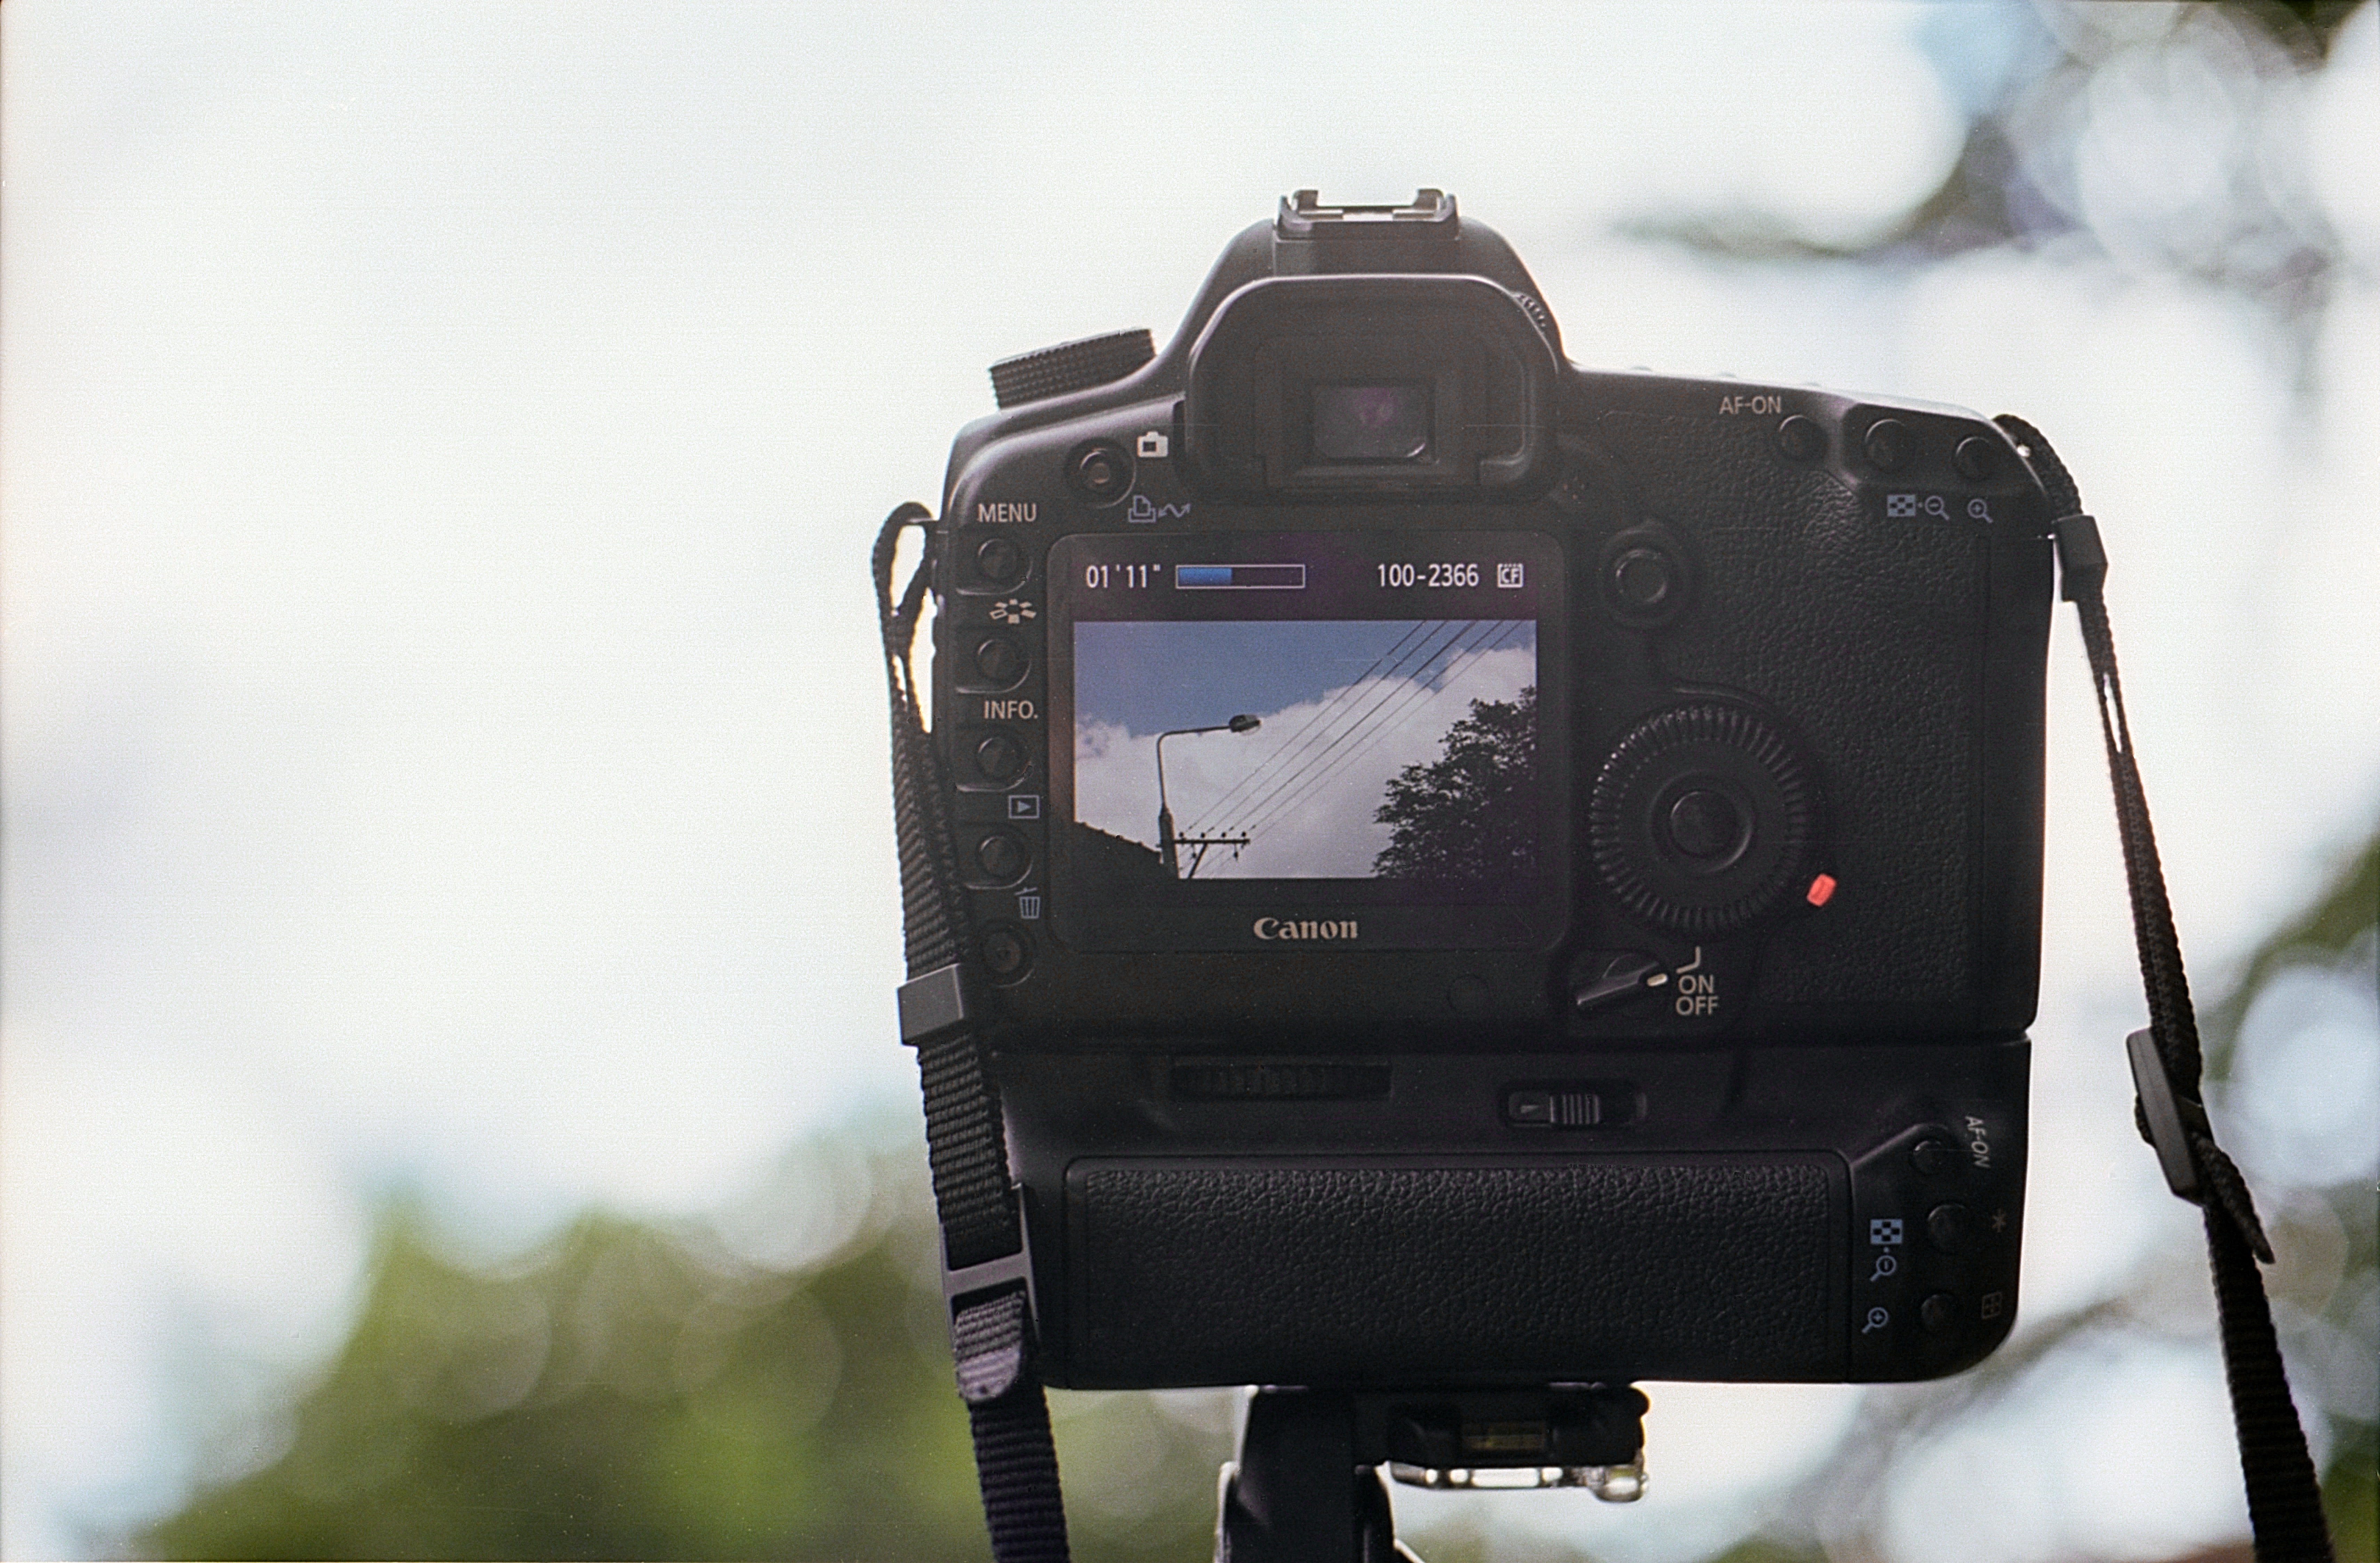
screen, record, technology, camera, photography, film, vehicle, lens, equipment, professional, device, reflex camera, video, digital camera, shooting, videography, digital, photograph, media, cinema, production, movie, multimedia, entertainment, screenshot, cinematography, videographer, digital slr, single lens reflex camera, cameras optics, camera accessory